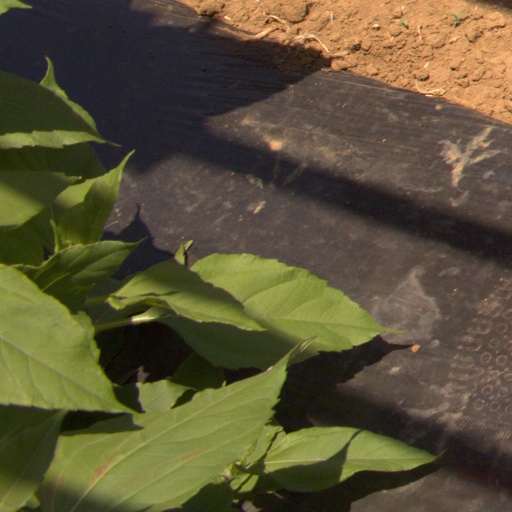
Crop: Jerusalem artichoke